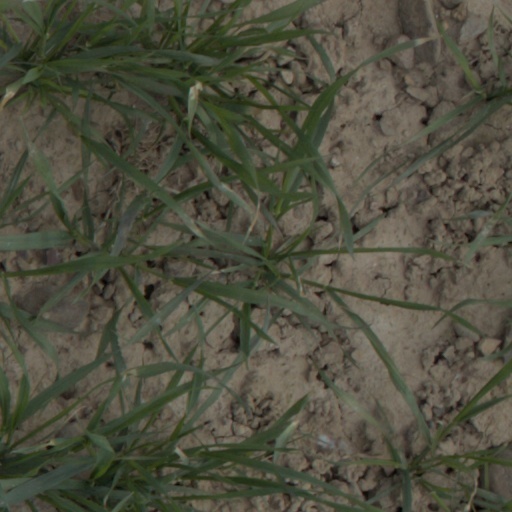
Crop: wheat